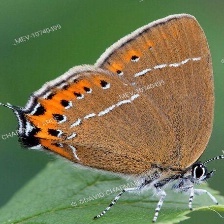
Species: BLACK HAIRSTREAK
Butterfly family (ImageNet category): lycaenid_butterfly